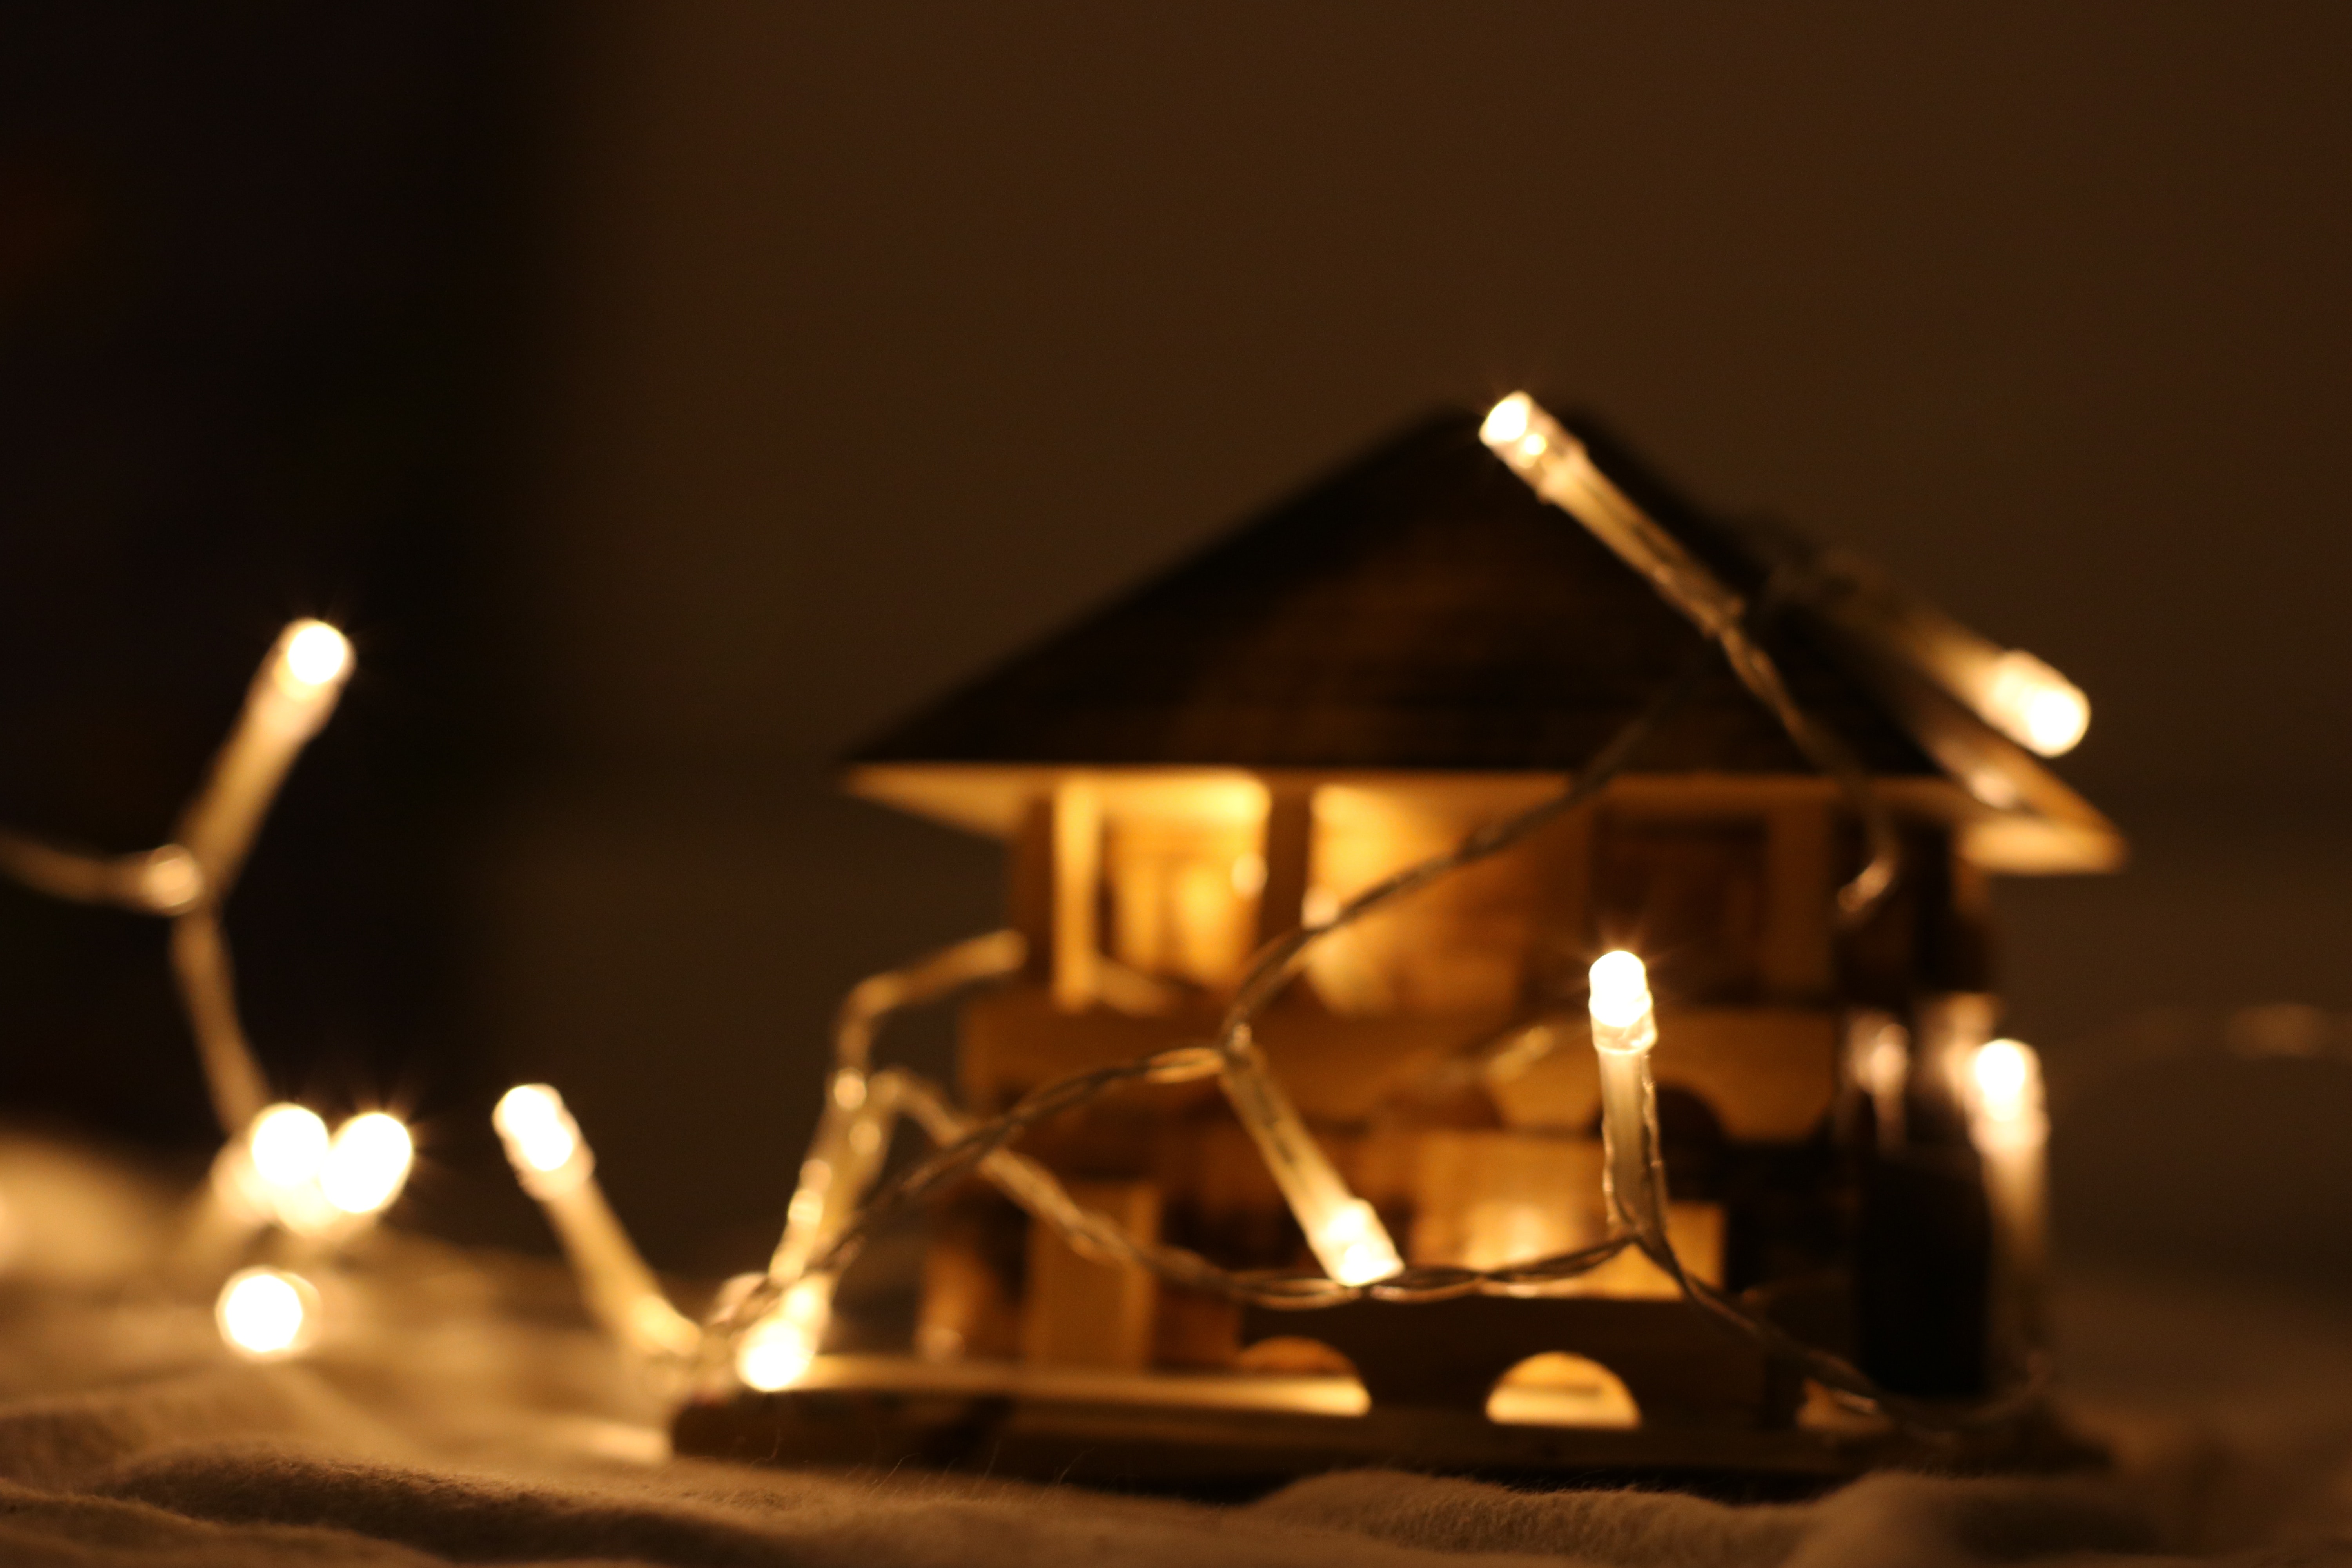
light, lighting, night, darkness, light fixture, lighting accessory